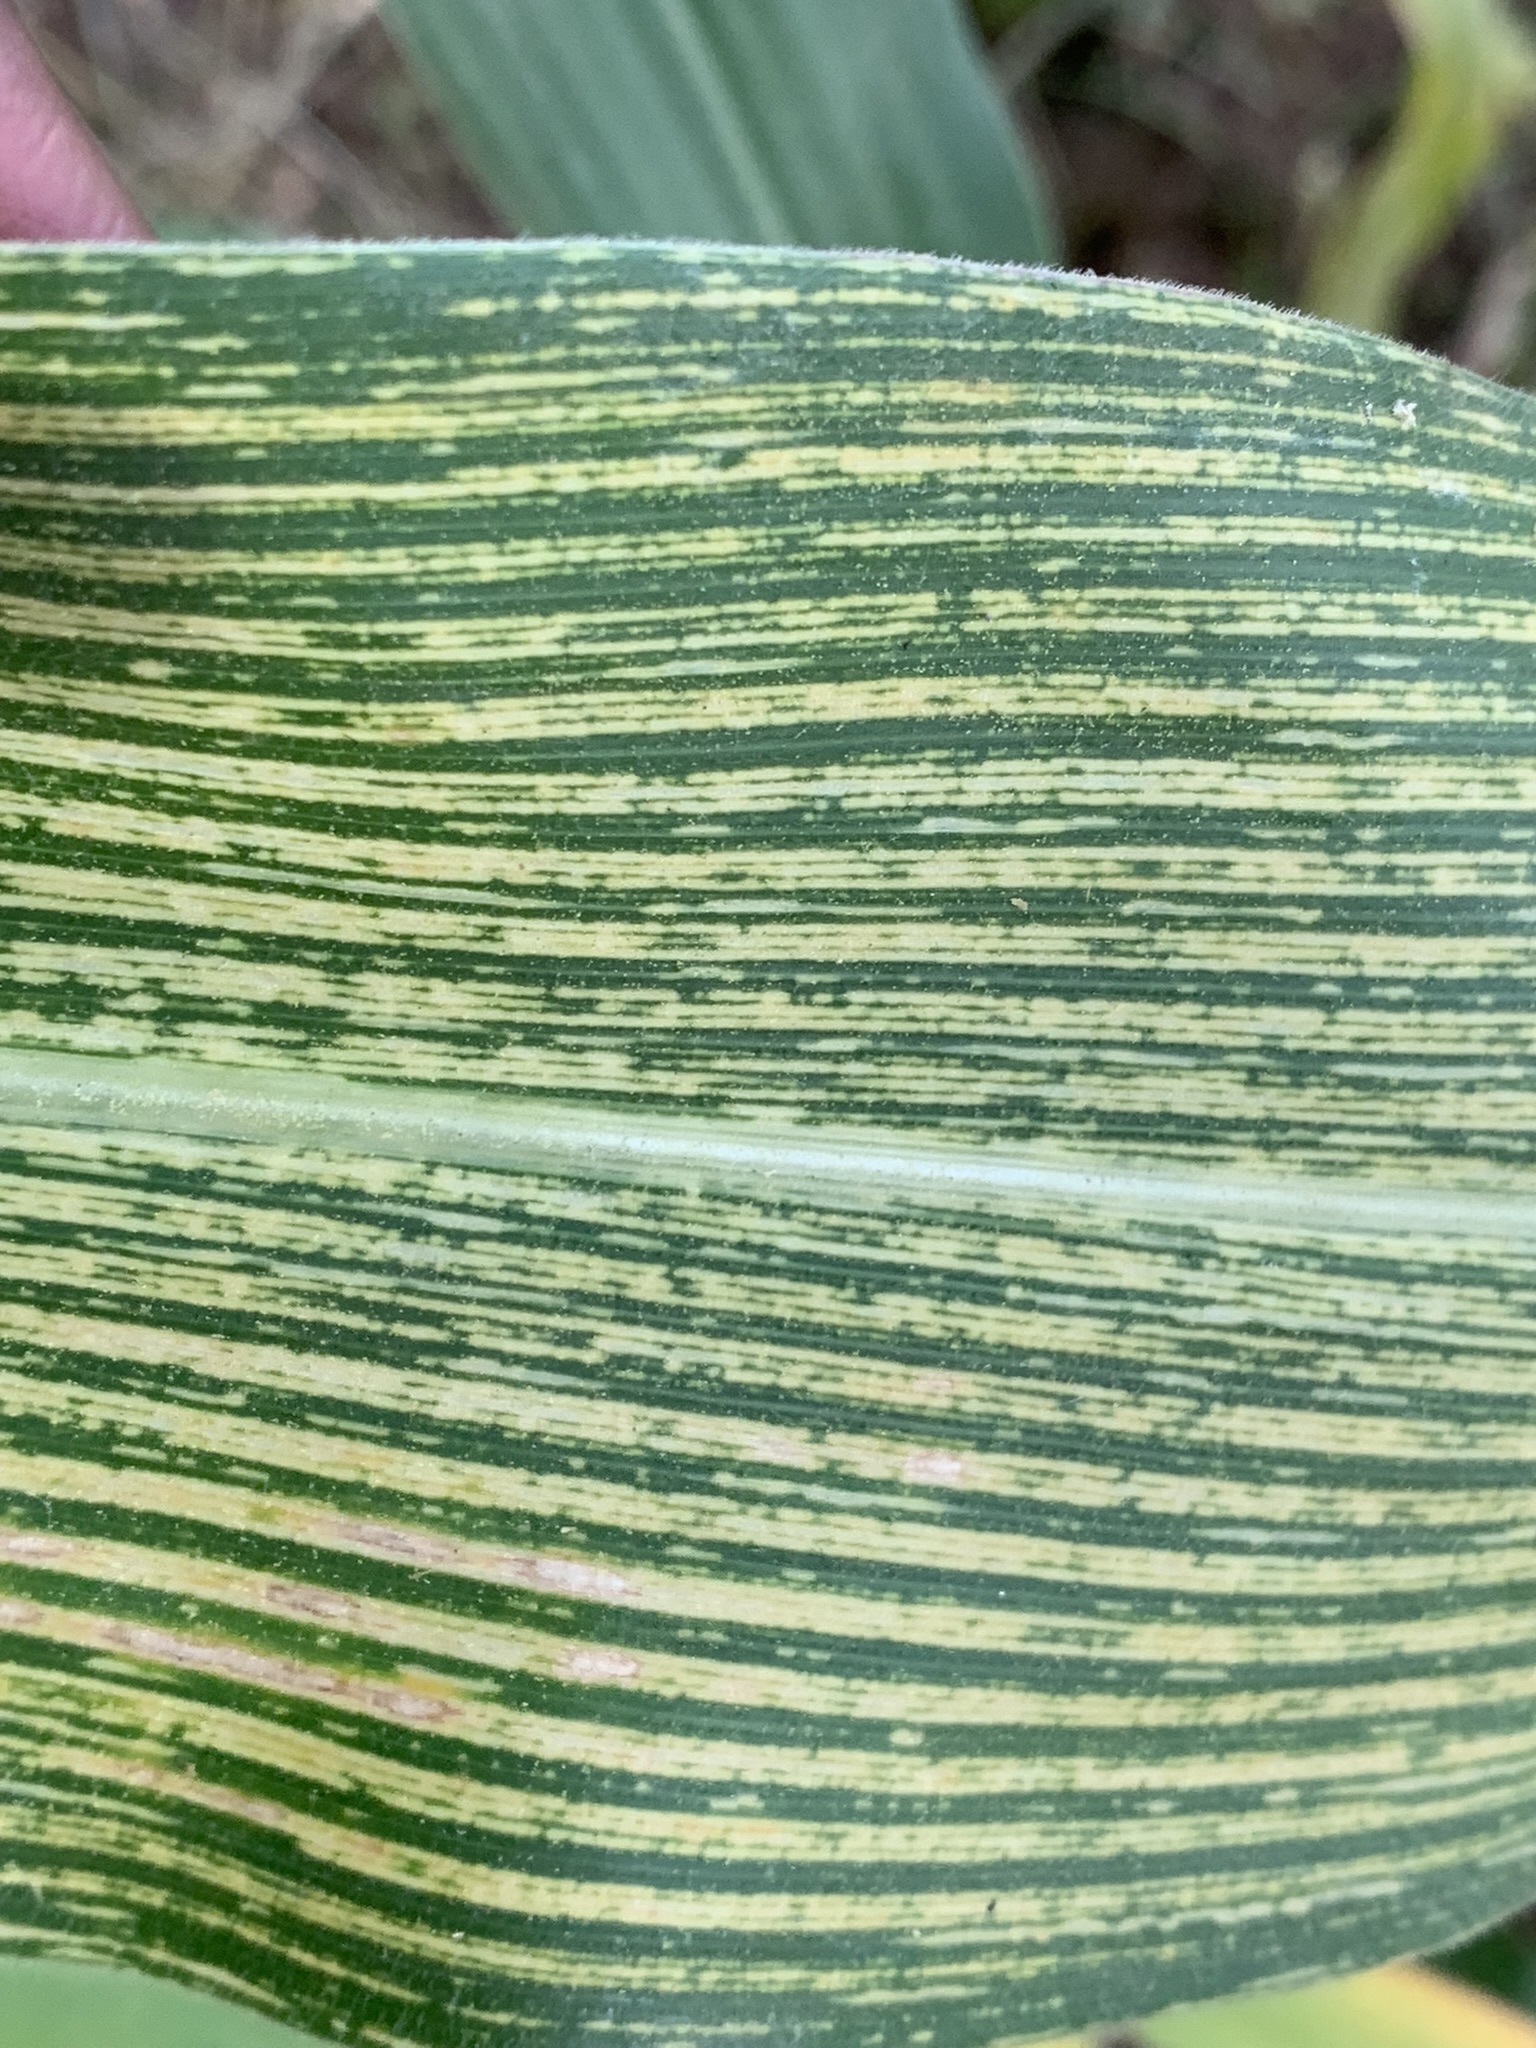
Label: MSV